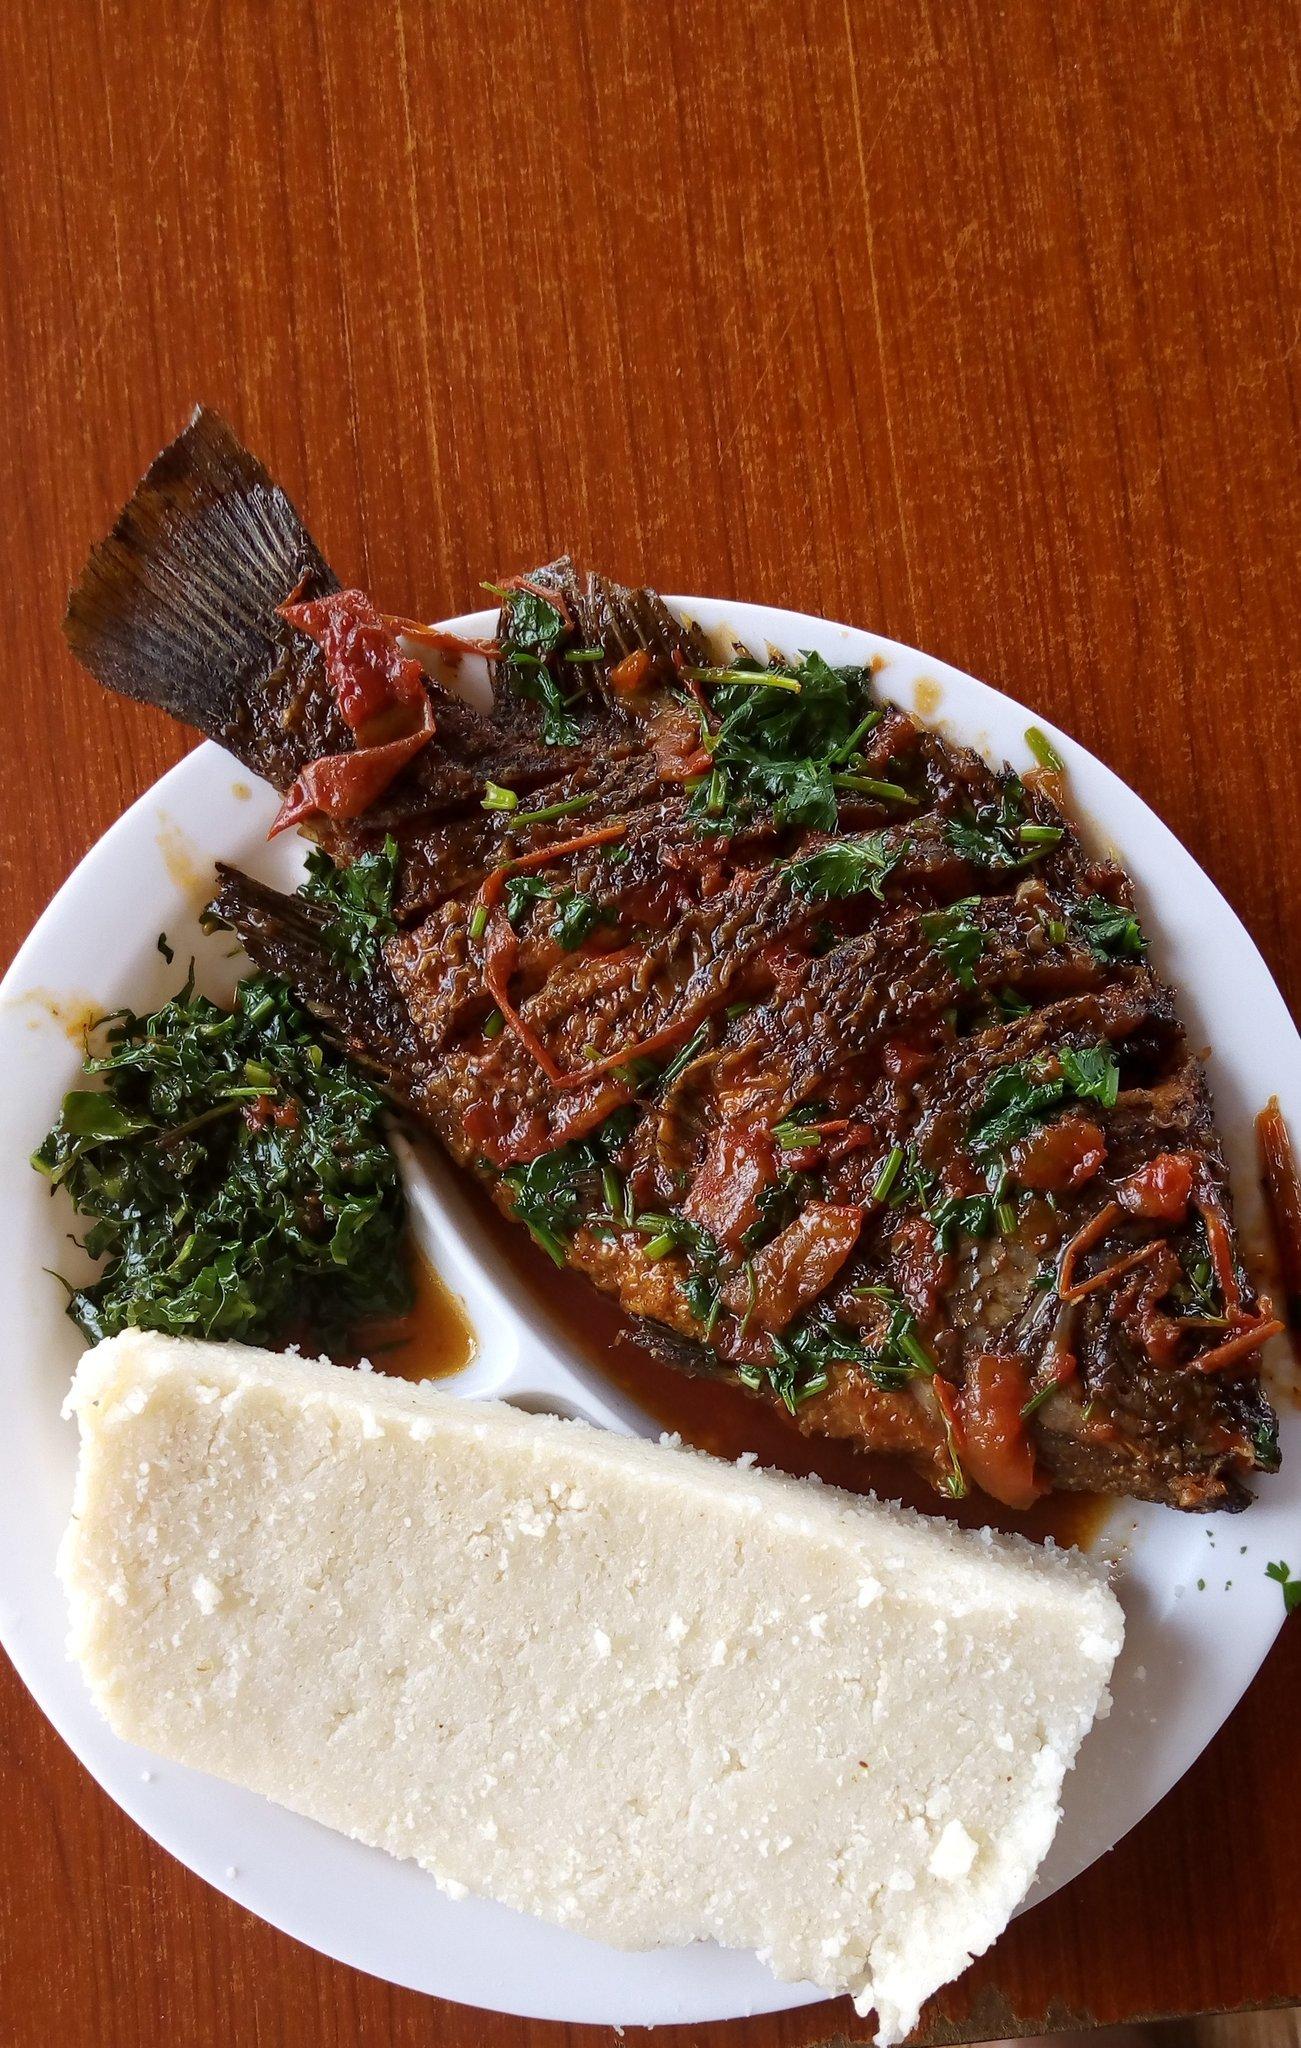
Sahani safi ya chakula ime𝑒kwa juu ya meza ya mbao ikiwa na samaki mzima aliyechomwa au kuokwa, yamepambwa kwa nyanya, vitunguu na majani ya korianda. Kando yake kuna ugali mweupe iliokatwa katika umbo la mstatili pamoja na mboga ya majani zilizoiva kwa mchuzi laini.